Rindal Church

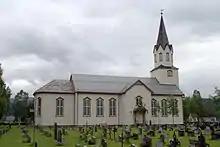
View of the church

Rindal Church is a parish church of the Church of Norway in Rindal Municipality in Trøndelag county, Norway. It is located in the village of Rindal. It is one of the churches for the Rindal parish which is part of the Orkdal prosti (deanery) in the Diocese of Nidaros. The white, wooden church was built in a cruciform style in 1874 by the architects Johan Martin Helgesen and Jacob Wilhelm Nordan. The church seats about 420 people.